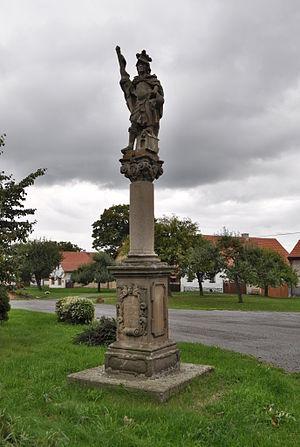
Vysoká Libyně est une commune du district de Plzeň-Nord, dans la région de Plzeň, en République tchèque. Sa population s'élevait à 223 habitants en 2019.